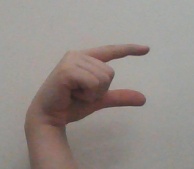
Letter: dal